Amanda Stepto

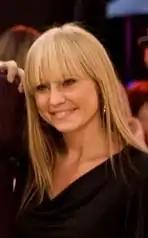
Stepto at the 2008 Toronto International Film Festival.

She attended the Etobicoke School of the Arts for three years, where she majored in dance and minored in drama, and later a school in Mississauga while on starring on television."" While attending Etobicoke, Stepto learnt of an open audition for "Degrassi Junior High" from her drama teacher"." She was the only student to act on it. She did not have a resume or professional headshots, and was required to send in a photo of herself to the production company. Stepto's parents felt her punk hairstyle was not suitable for television, and she argued with them over it. Insisting she keep her hair spiked, she told her parents: "If they don't like me, fuck them!". She was subsequently accepted.